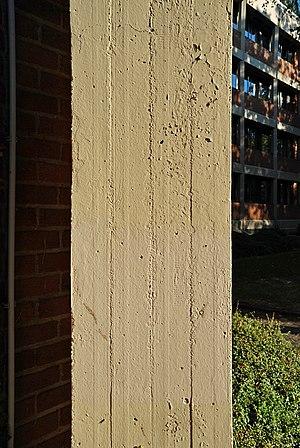
Belgique - Brabant wallon - Louvain-la-Neuve - Place Louis Pasteur - Mercator
La Place Louis Pasteur est un ensemble architectural de style brutaliste et fonctionnaliste édifié de 1973 à 1975 à Louvain-la-Neuve, section de la ville belge d'Ottignies-Louvain-la-Neuve, en Brabant wallon.